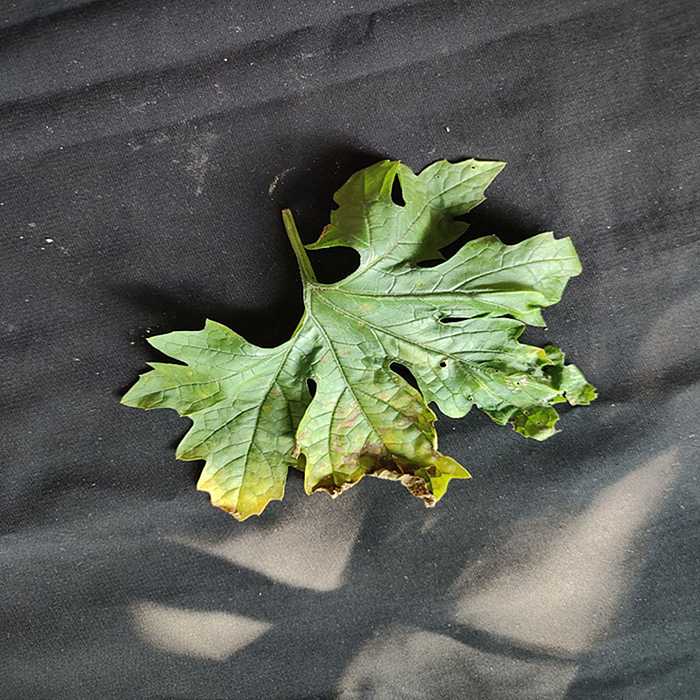
Plant: Bitter Gourd
Label: Downey mildew